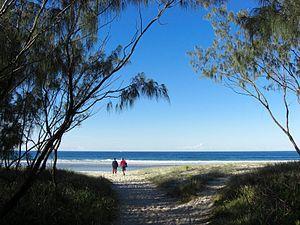
La plage à Kingscliff, petite ville à la limite de NSW et du Queensland.